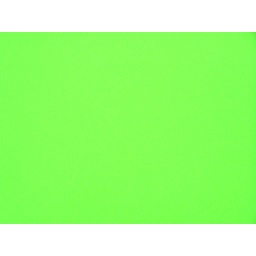
Just thought I'd capture the &lt;i&gt;interesting&lt;/i&gt; color of the walls in my bedroom on my trip to Tybee Island.